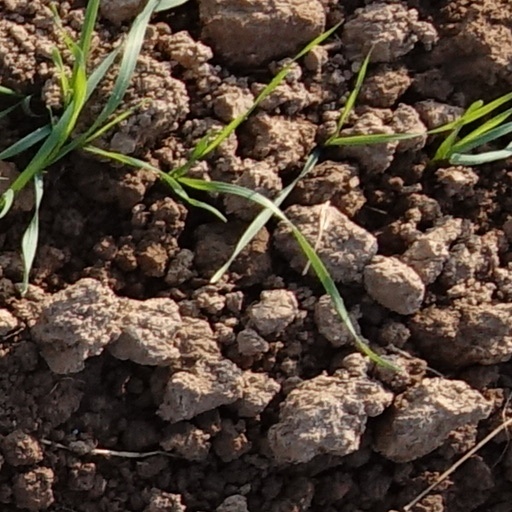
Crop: wheat